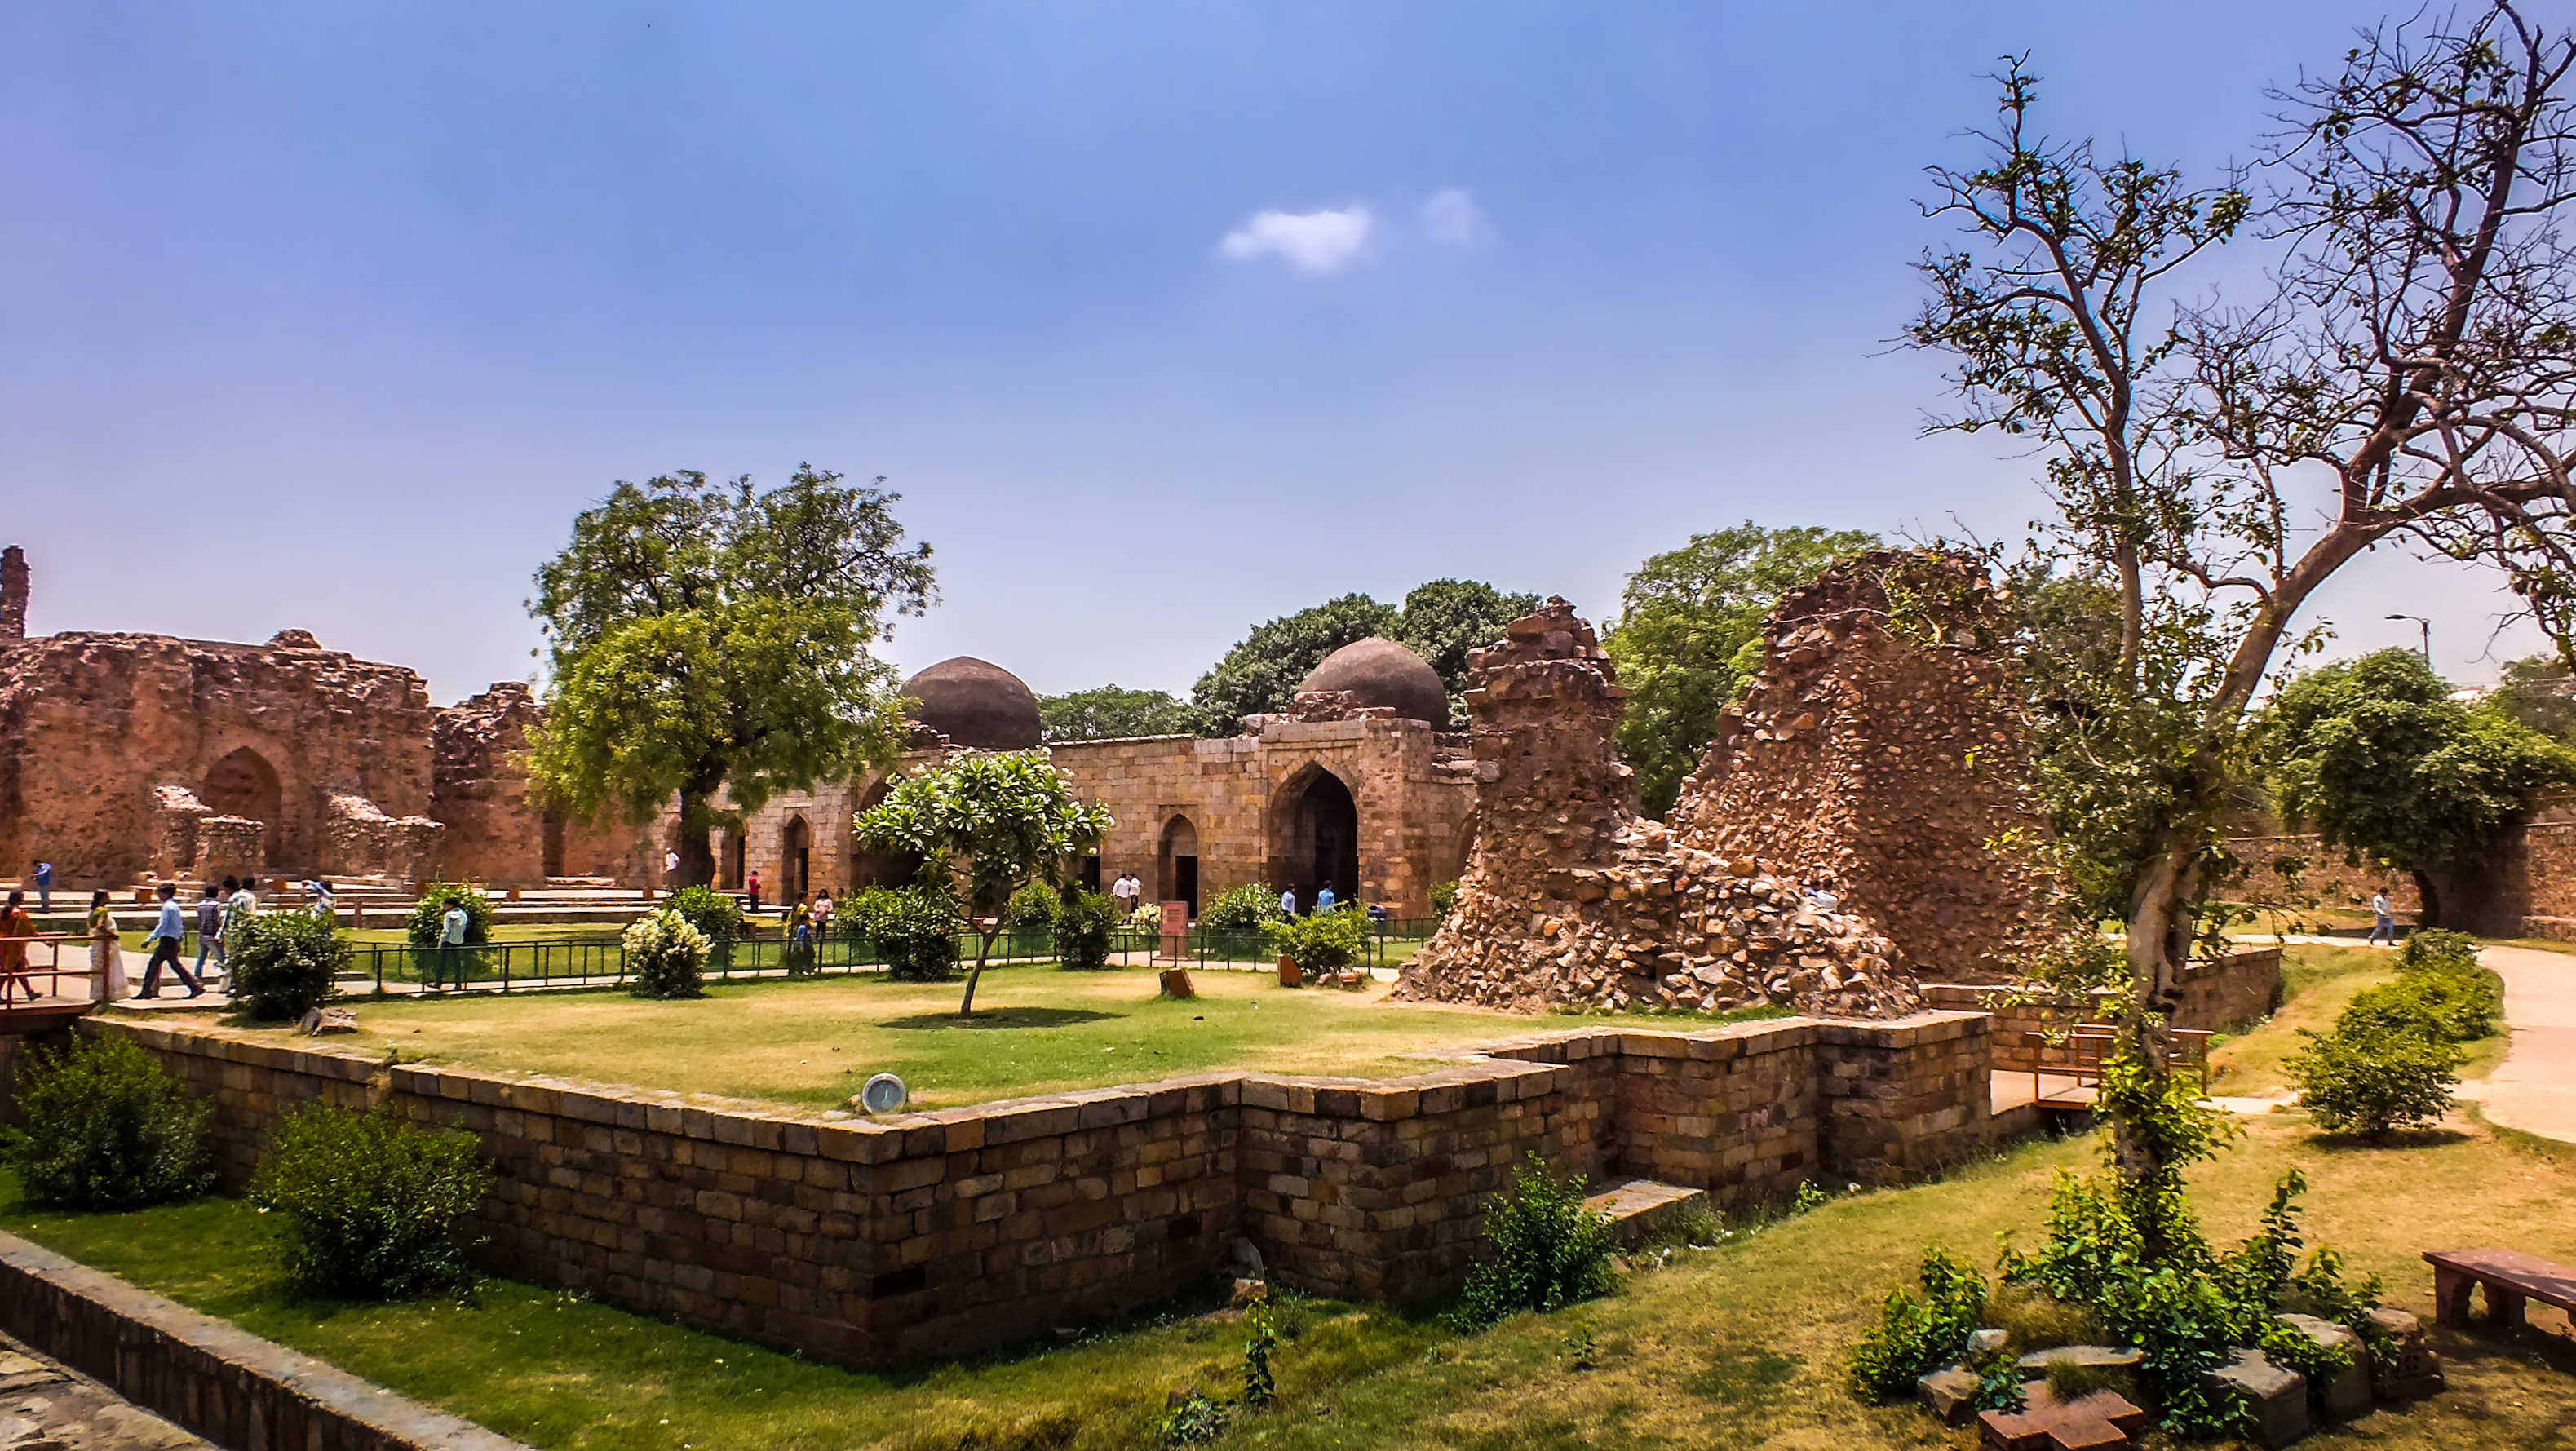
mansion, palace, monument, travel, village, tower, journey, asia, ancient, sightseeing, garden, tourism, ruins, new, india, estate, delhi, qutub, minar, qutb, mehrauli, hacienda, archaeological site, ancient history